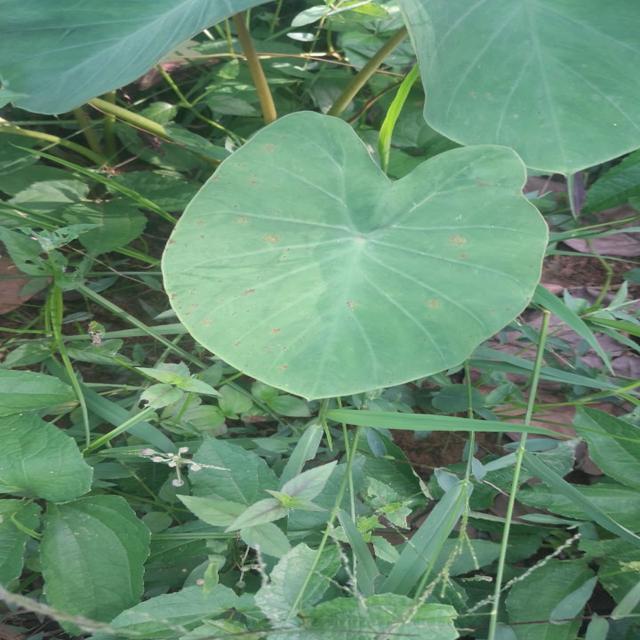
Label: Early_Blight